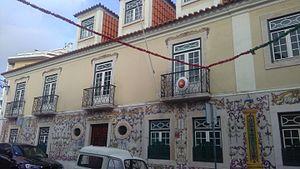
Ceci est une liste des représentations diplomatiques de la Finlande. Le ministère finlandais des affaires étrangères a été créé peu après son indépendance en 1917. Pour encourager sa reconnaissance internationale et promouvoir ses intérêts frontaliers, commerciaux et maritimes, la Finlande possédait douze missions à l'étranger à la fin de 1918. Au moment où la Seconde Guerre mondiale explosa, elle gérait 20 ambassades et six consulats.